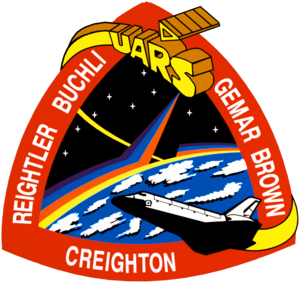
Charles Donald Gemar dit Sam Gemar est un astronaute américain né le 4 août 1955.
STS-44 est la dixième mission de la Atlantis. Elle a assuré une mission pour le département de la Défense des États-Unis.
STS-48 est la treizième mission de la navette spatiale Discovery.